Bromsgrove

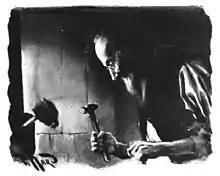

Cloth manufacture fell into decline in the 1700s. By 1778, 140 hands (i.e., people) were employed in the manufacture of linsey and linen employed 180. By comparison, nail making employed 900 hands by this time and had become a thriving industry.